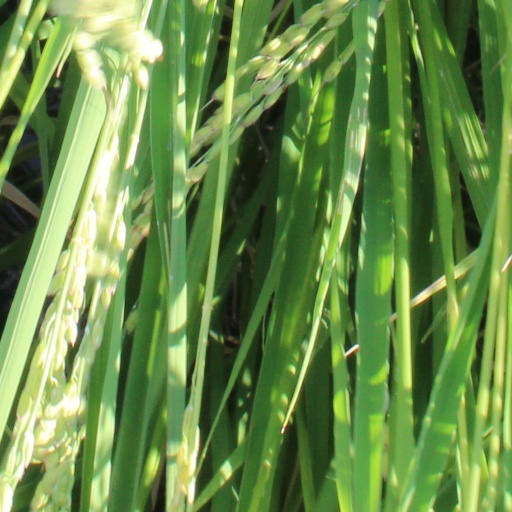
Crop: rice